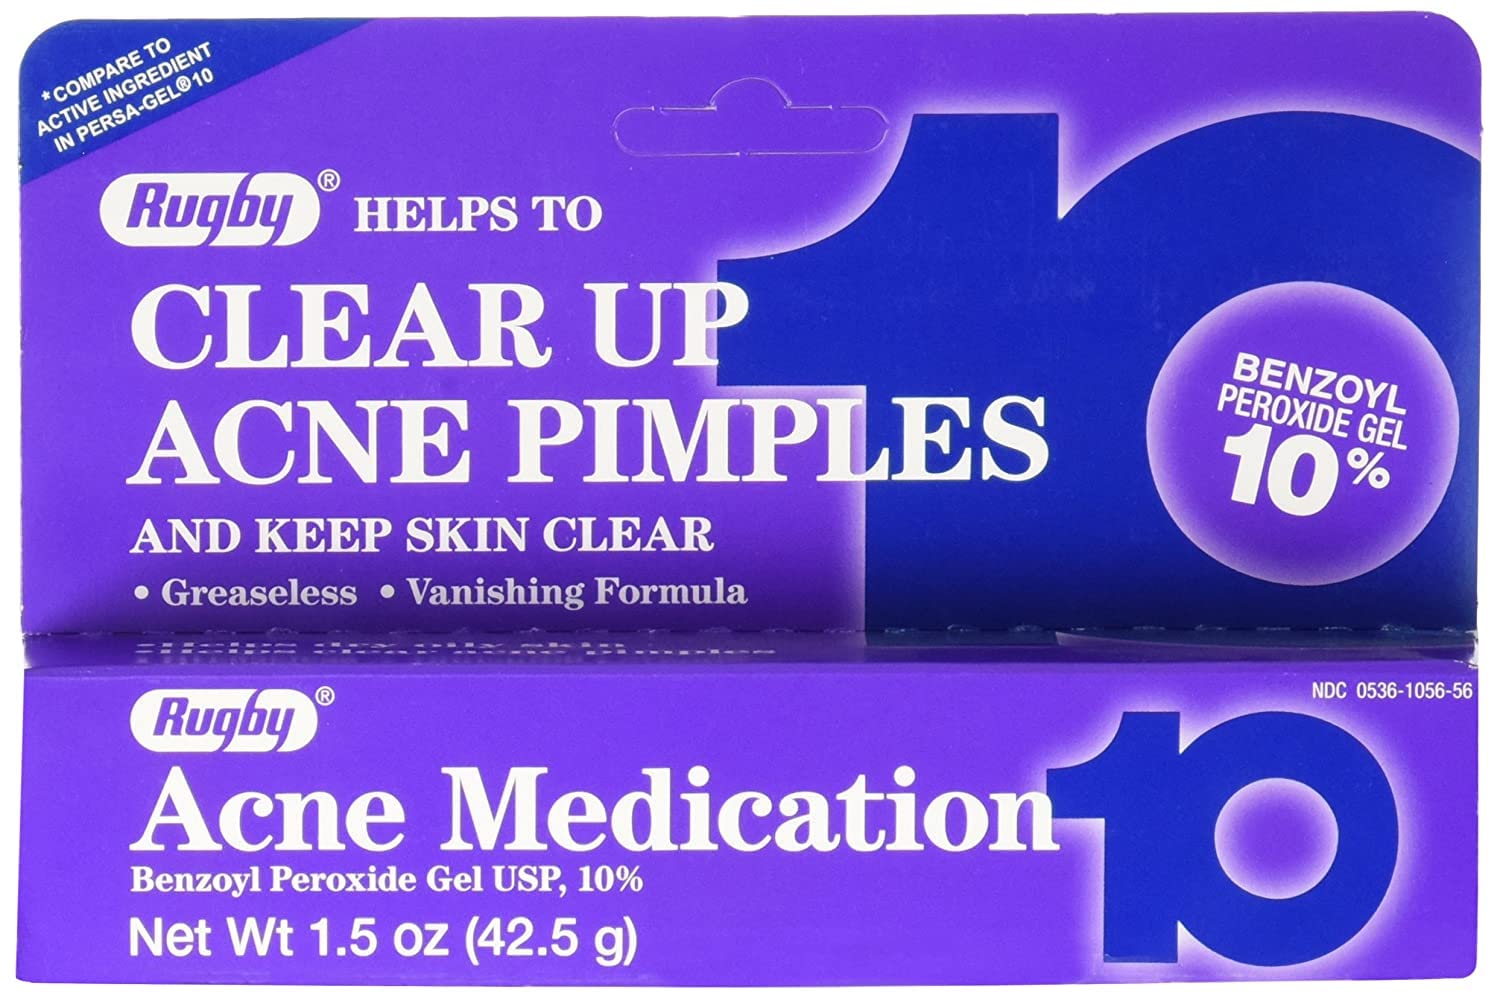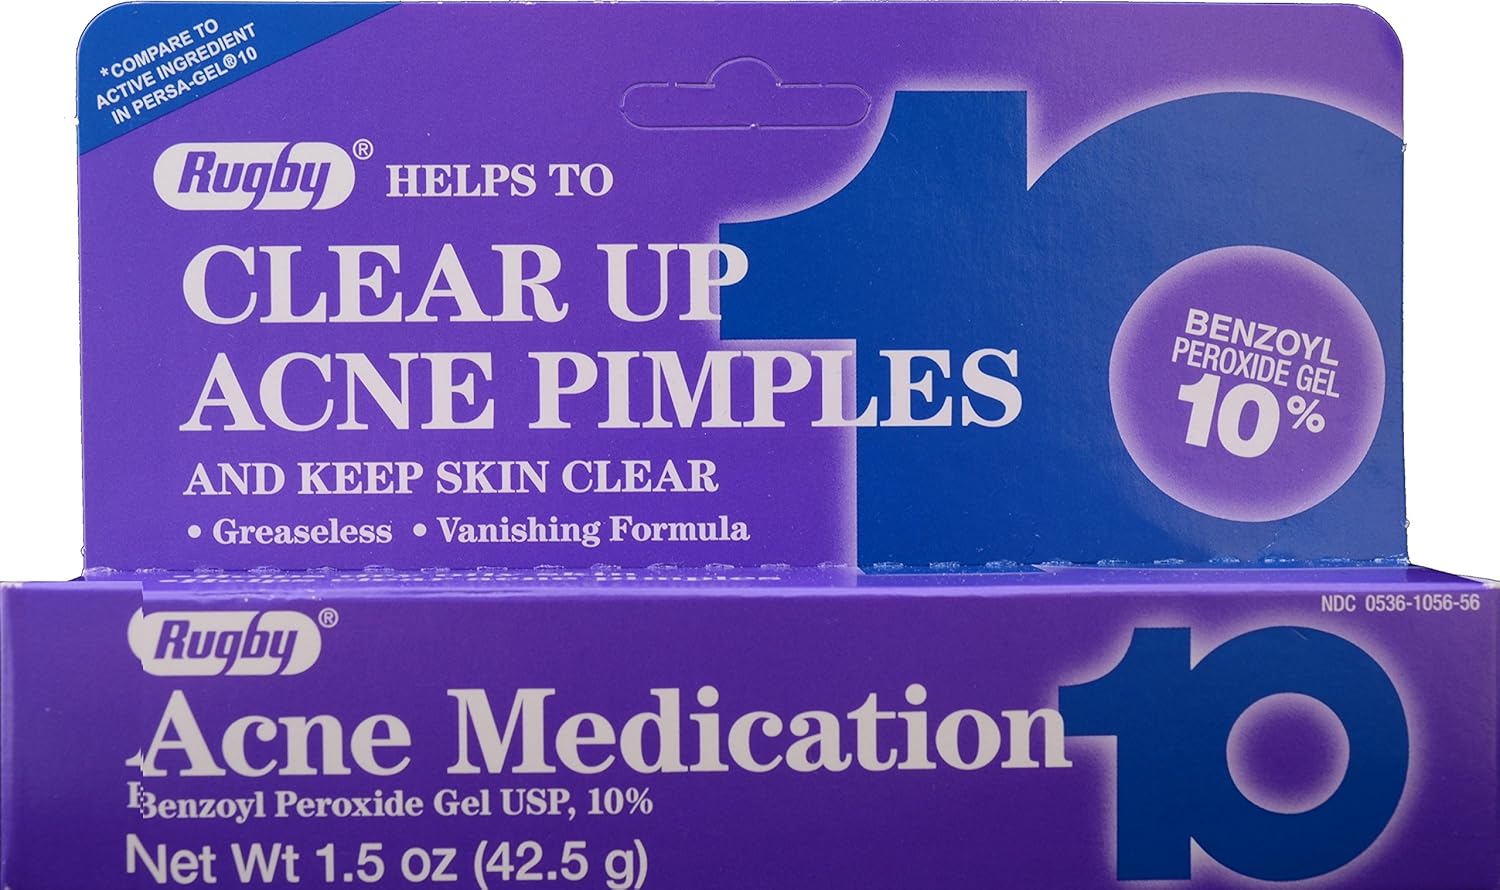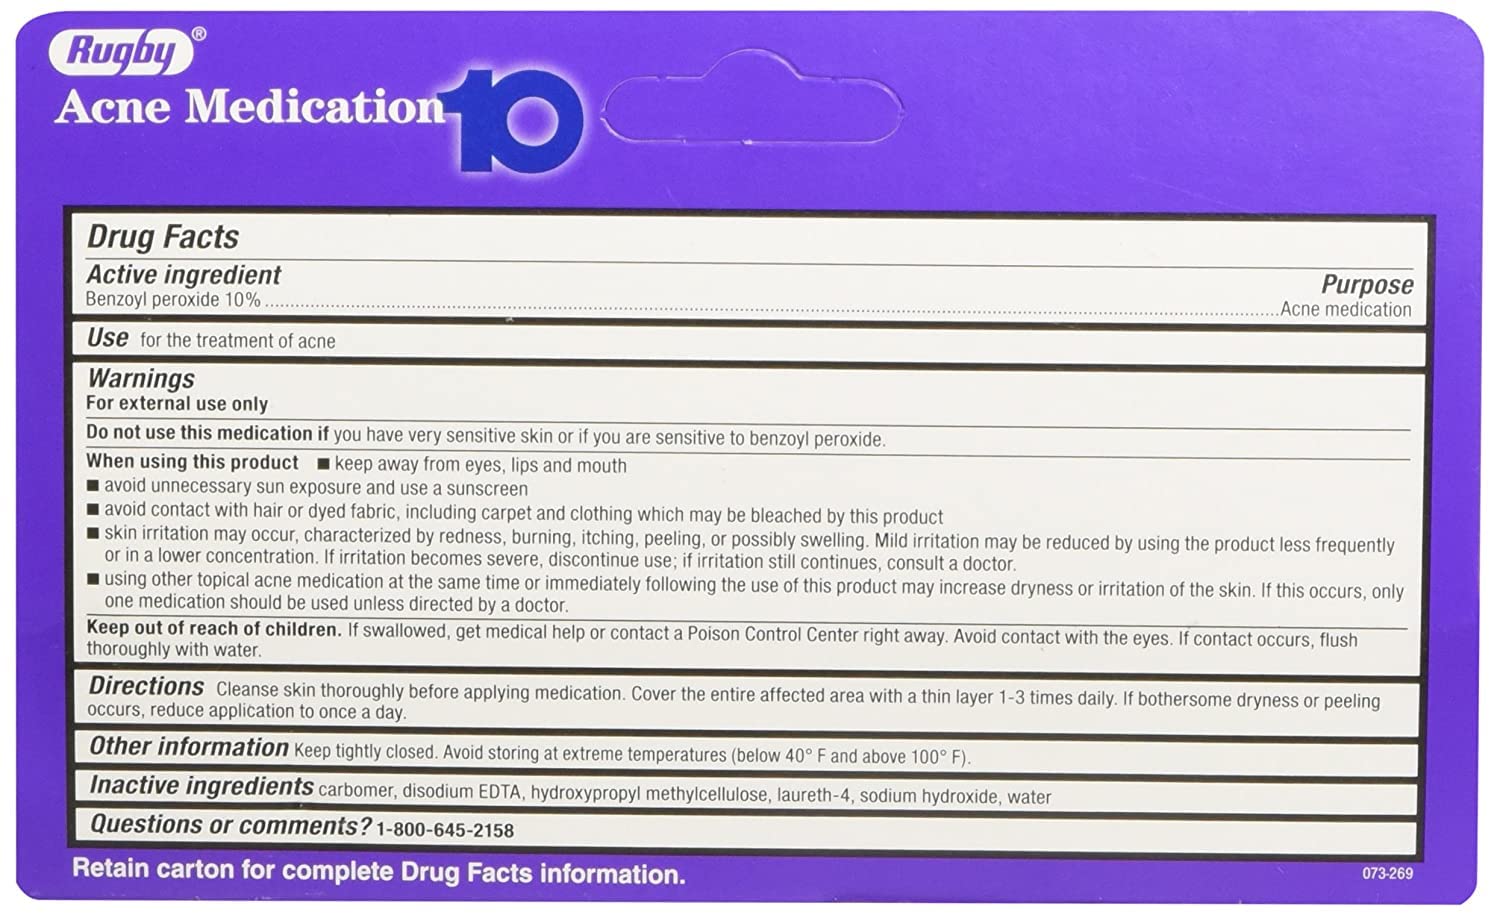
Benzoyl Peroxide 10 % Generic for Persa Gel 10 Maximum Strength Acne Medication Gel for Treatment and Prevention of Acne Pimples, Acne Blemishes, Blackheads or Whiteheads. 1.5 oz. per Tube Pack 2 Total 3 oz.
Category: All Beauty
Size 1.5 oz. For the treatment of acne Goes deep into pores where pimples begin Has been prescribed by doctors for years This acne medication contains 10 % benzoyl peroxide. The active ingredient goes to work fast and deep into the pores where pimples begin. Benzoyl peroxide has been prescribed by doctors and dermatologist for years. Now it's available without a prescription. Cleanse the skin thoroughly before applying medication. Cover the entire affected area with a thin layer 1-3 times daily. If bothersome dryness or peeling occurs, reduce application to once a day. Active Ingredients Name Strength BENZOYL PEROXIDE 10 %   "
Features: Compare to Persa gel 10 Maximum Strength Benzoyl Peroxide Gel 10 %, Oil Free,Odorless, Pharmacist recommended | for treatment and prevention of acne pimples, acne blemishes, blackheads or whiteheads. | Same Maximum Strength prescription formula recommended by doctors | Acne Treatment Medication Gel